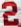
Number: 2